Lawrence Bender

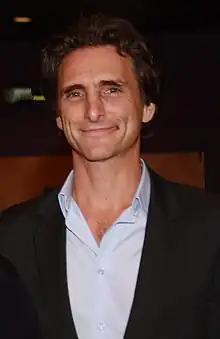
Bender at a premiere for "Inglourious Basterds" in August 2009

Lawrence Bender (born October 17, 1957) is an American film producer. Throughout his career, Bender-produced films have received 36 Academy Award nominations, resulting in eight wins.